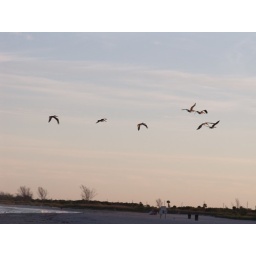
pelican flock flying over the beach